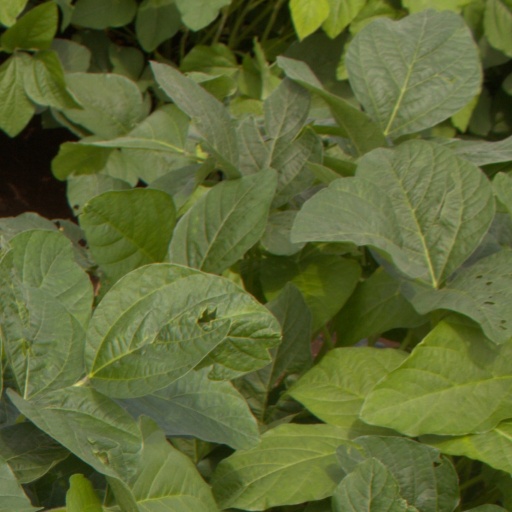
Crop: soybean